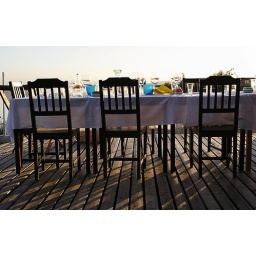
Evening light at a table in Jois, Austria at lake Neudsiedl.